Norman Finkelstein

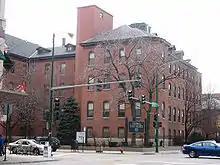
Finkelstein's tenure at DePaul University, Chicago, ended with a vote against granting him tenure. Weeks of protests ensued on campus in support of granting him a position at the university.

Shortly after the 2003 publication of Alan Dershowitz's book "The Case for Israel", Finkelstein derided it as "a collection of fraud, falsification, plagiarism, and nonsense". During a debate on "Democracy Now!", Finkelstein said that Dershowitz lacked knowledge of specific contents of his own book. He also claimed that Dershowitz did not write the book and may not have even read it.